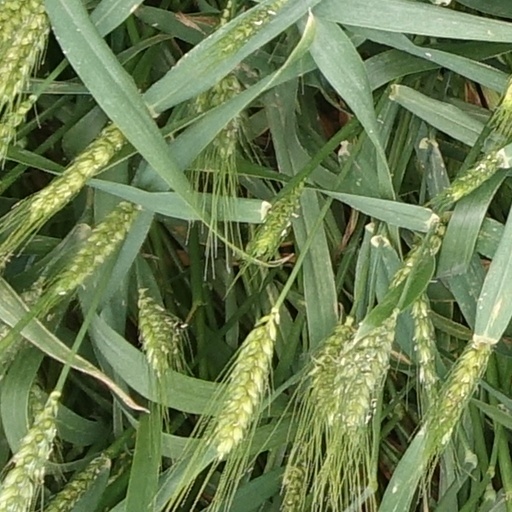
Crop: wheat